Anacristina Rossi

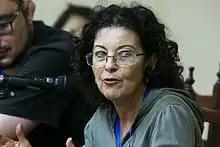
Anacristina Rossi in 2015

Anacristina Rossi (born December 25, 1952 in San José, Costa Rica) is a Costa Rican writer.